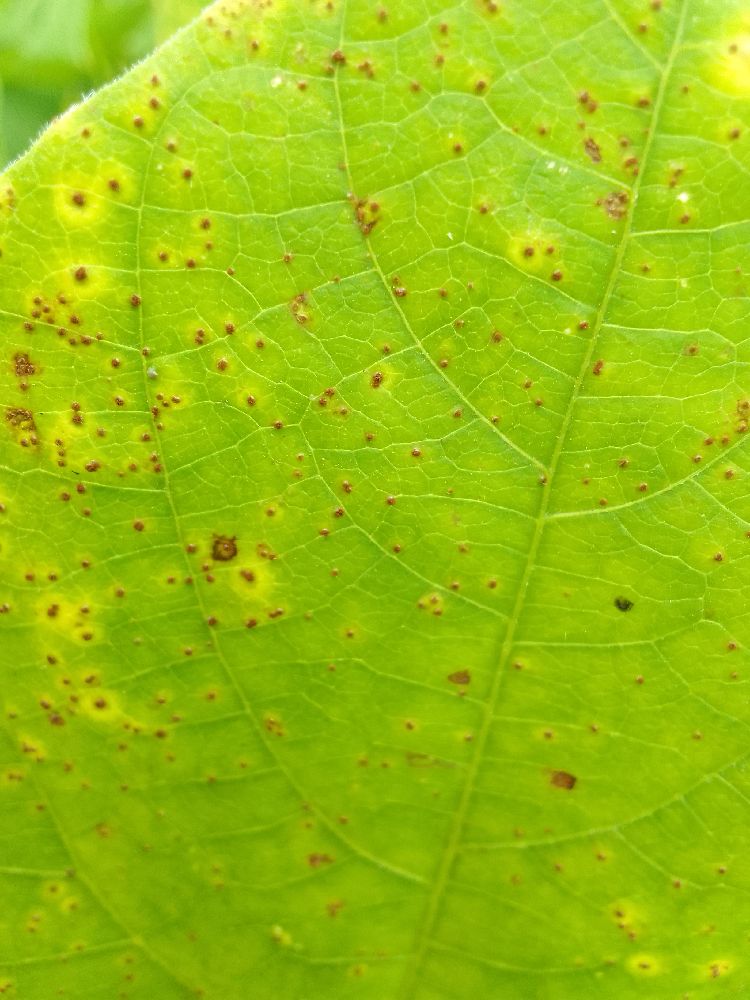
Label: rust